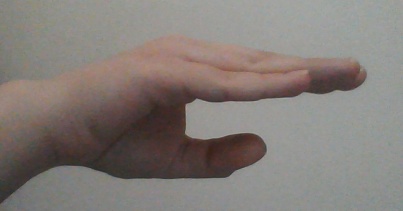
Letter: jeem